Sewage sludge

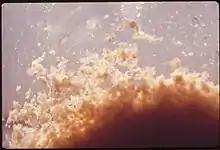
Sewage sludge in a beaker from a treatment plant

The secondary treatment process also generates a sludge largely composed of bacteria and protozoa with entrained fine solids, and this is removed by settlement in secondary settlement tanks. Both sludge streams are typically combined and are processed by anaerobic or aerobic treatment process at either elevated or ambient temperatures. After digesting for an extended period, the result is called "digested" sludge and may be disposed of by drying and then landfilling.